List of Spanish–American War monuments and memorials

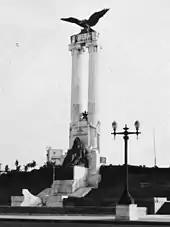
Monument to Victims of the Maine, in 1930

There have been numerous memorials to the war in Cuba, including sites preserved by engineers right after the war and numerous monuments that have been preserved by Cuba to this day, although few Americans have been able to visit since U.S. banned travel to Cuba in 1963.